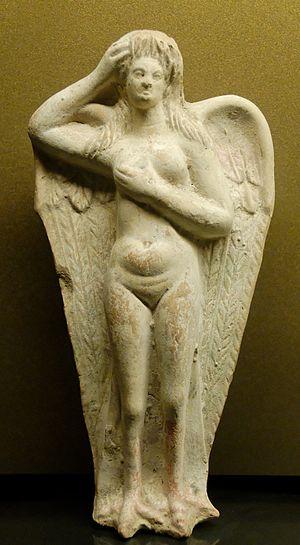
Sirène funéraire portant une main à ses cheveux et l'autre à sa poitrine, deux gestes traditionnels de deuil et de déploration. Figurine en terre cuite de Myrina, Ier siècle av. J.-C.
Salomon Hermann Reinach, né le 29 août 1858 à Saint-Germain-en-Laye, dans l'actuel département des Yvelines, et mort le 4 novembre 1932 à Boulogne-Billancourt, dans l'actuel département des Hauts-de-Seine, est un archéologue français, conservateur du musée de Saint-Germain et professeur d'histoire de l'art à l'École du Louvre. C'est l'une des figures de l'intellectuel de la Belle Époque et de l'Entre-deux-guerres engagé dans la cause dreyfusarde et anticléricale.